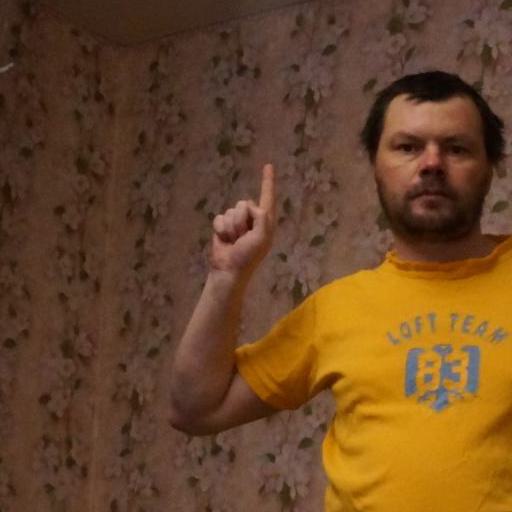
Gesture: one